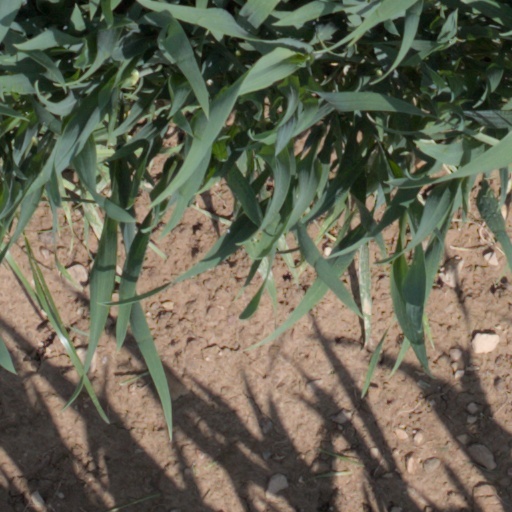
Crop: wheat